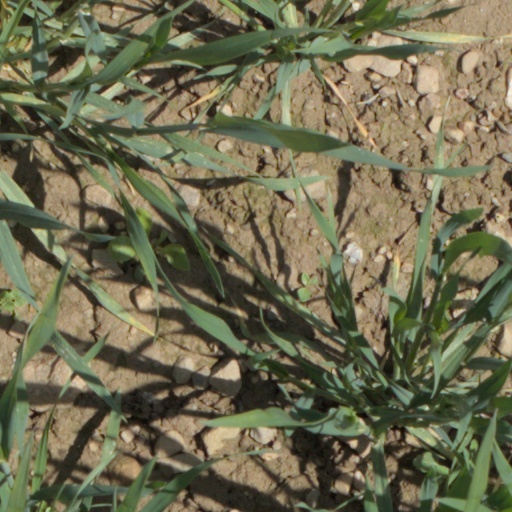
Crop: wheat